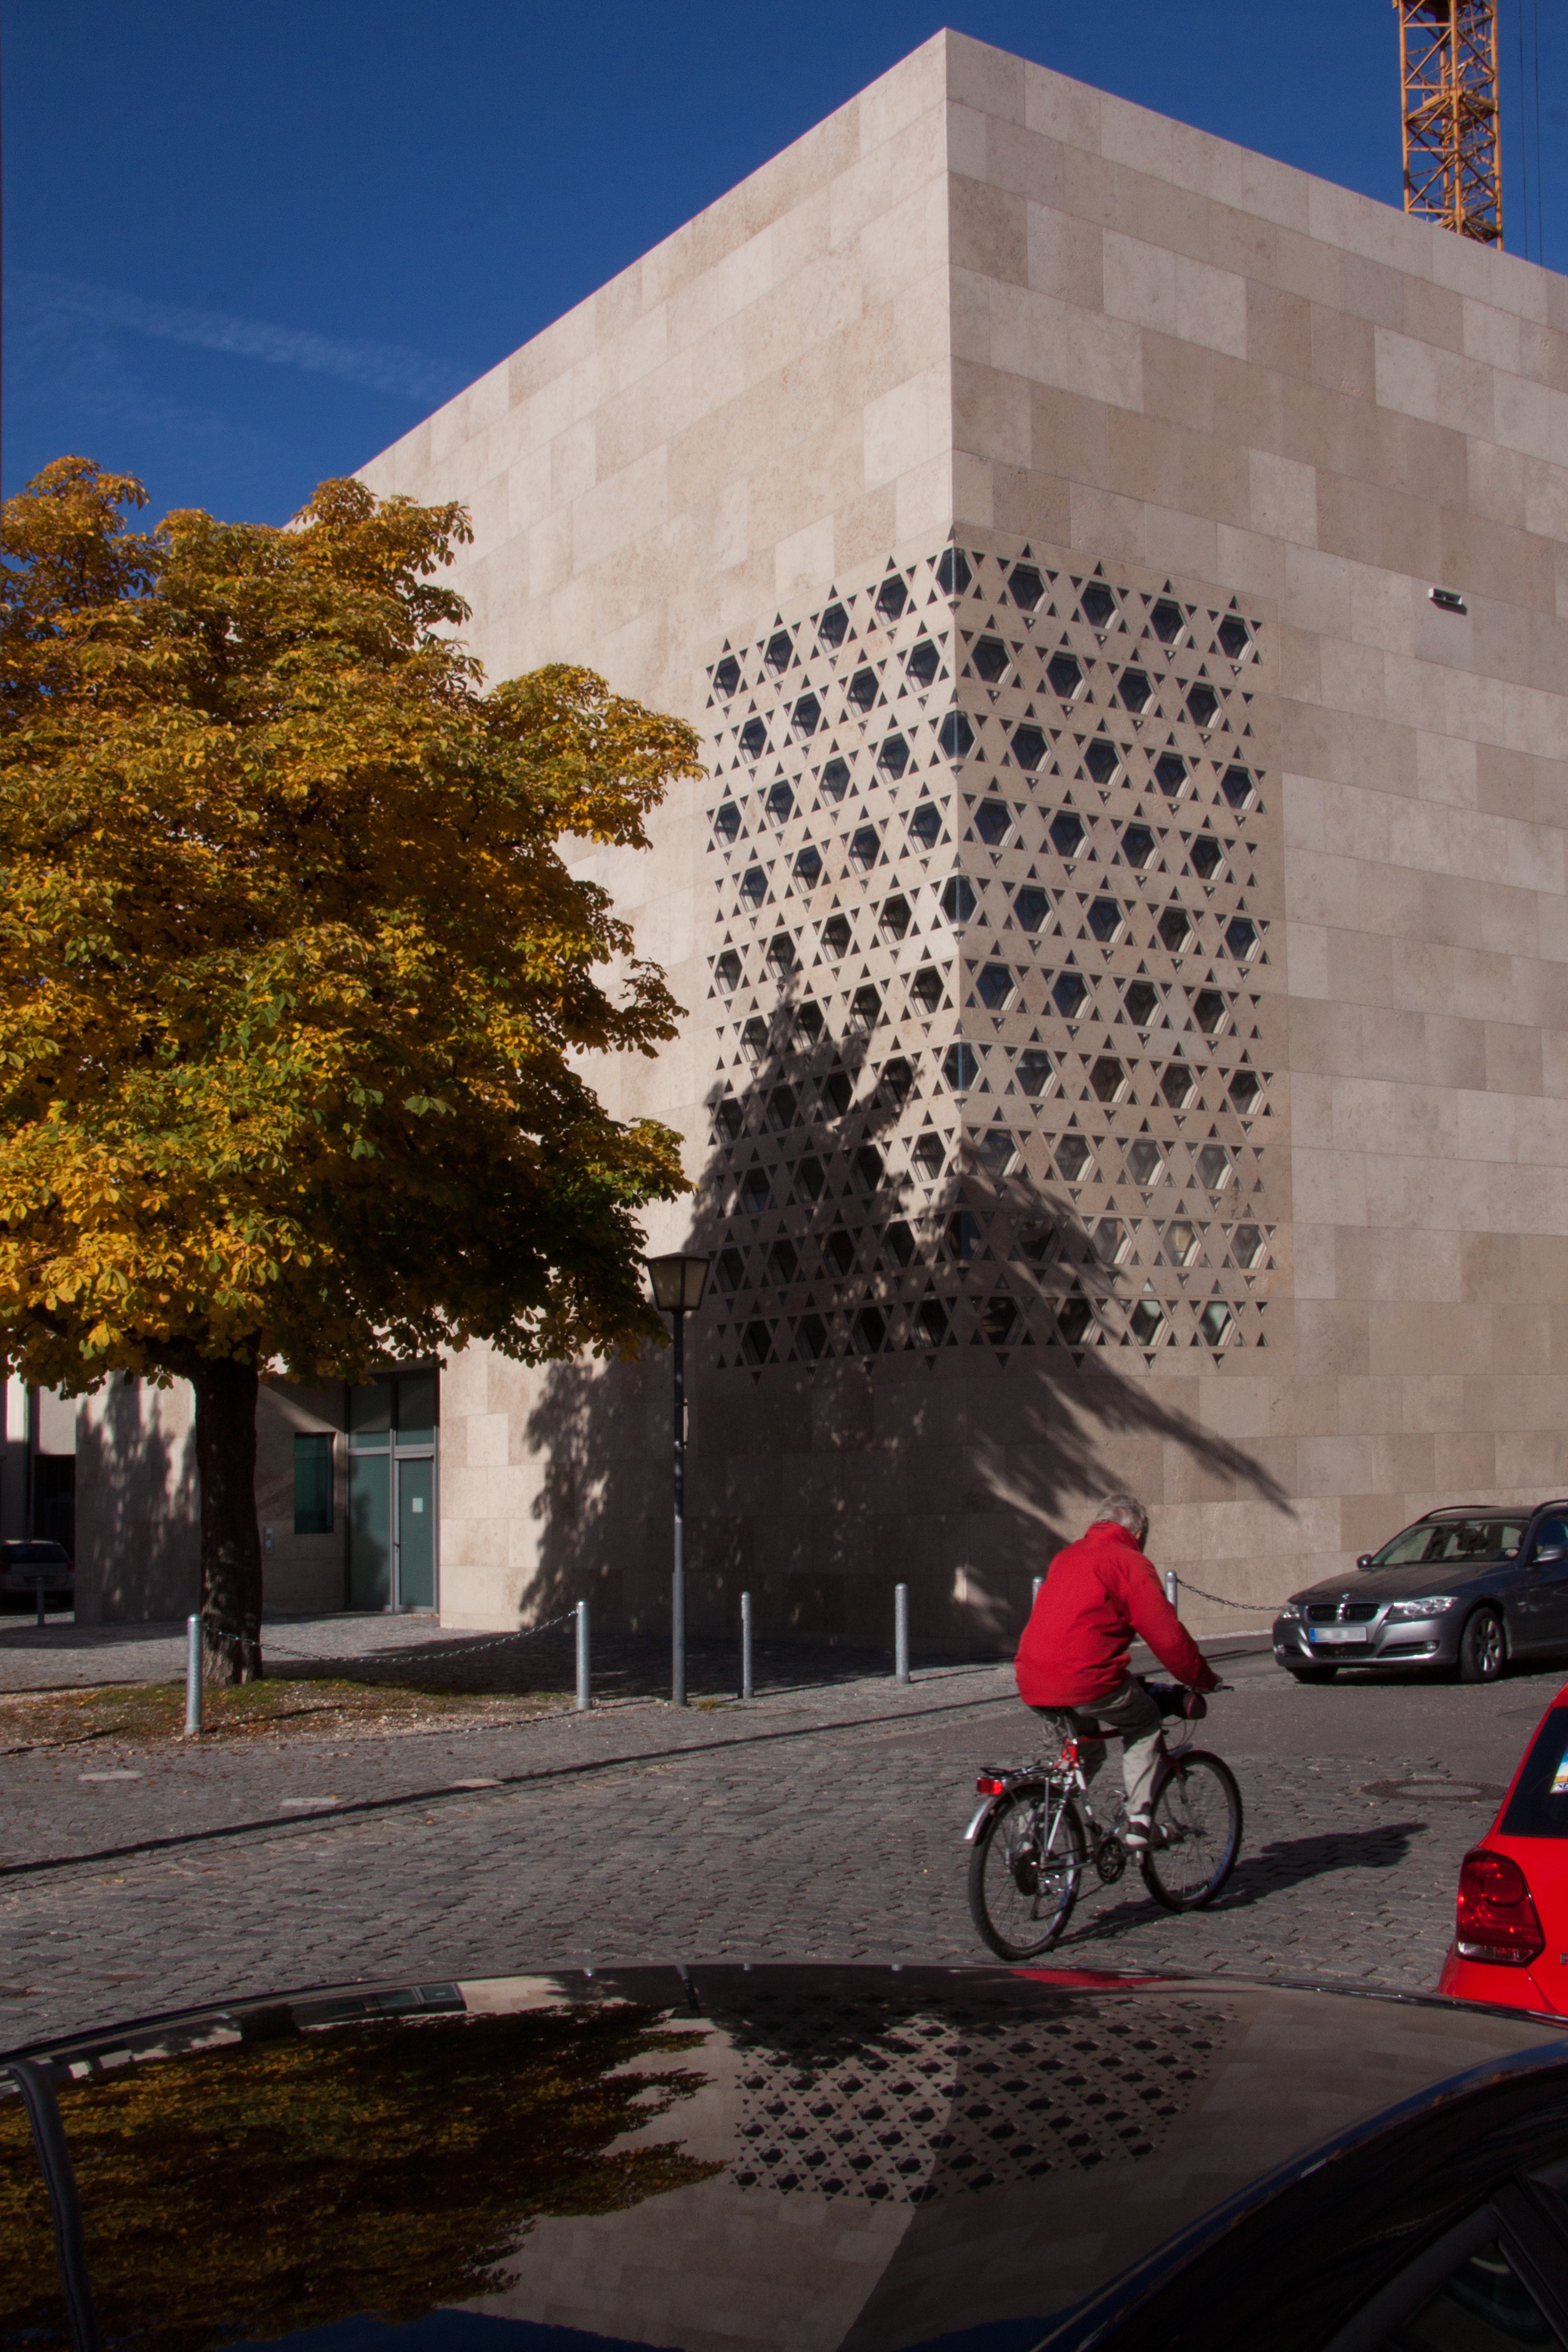
tree, architecture, woman, window, glass, building, old, city, home, downtown, pattern, vehicle, autumn, shadow, modern, artwork, library, synagogue, kindergarten, shape, ulm, jewish, judaism, star of david, weinhof, urban area, youth centre, community hall, car roof, professional cyclist, ulm synagogue, stars of david, jerusalem window, jewish community center, community center, soiegelung